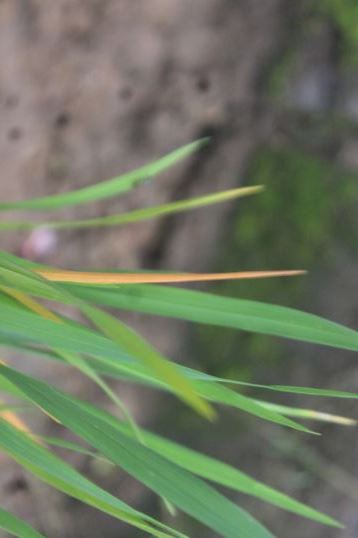
Disease: Tungro